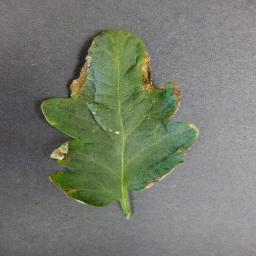
Label: Tomato___Bacterial_spot